Super de Boer

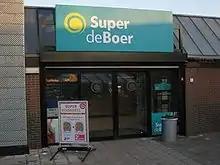
Typical Super de Boer supermarket

Super de Boer was a Dutch supermarket chain. The holding company which owned Super de Boer, "Super de Boer N.V.", was formerly named "Laurus N.V.". It changed its name to that of its only remaining retail brand in January 2008.